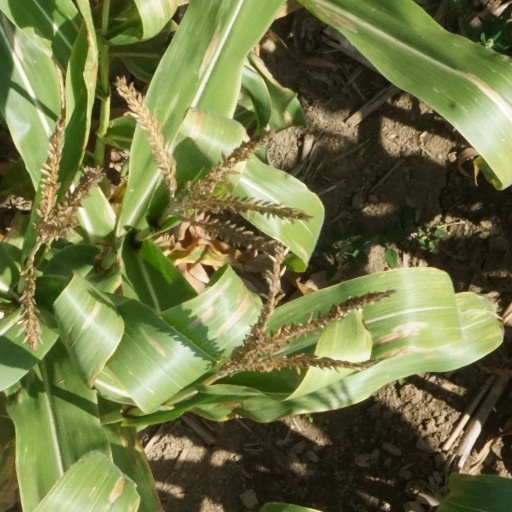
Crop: maize; corn